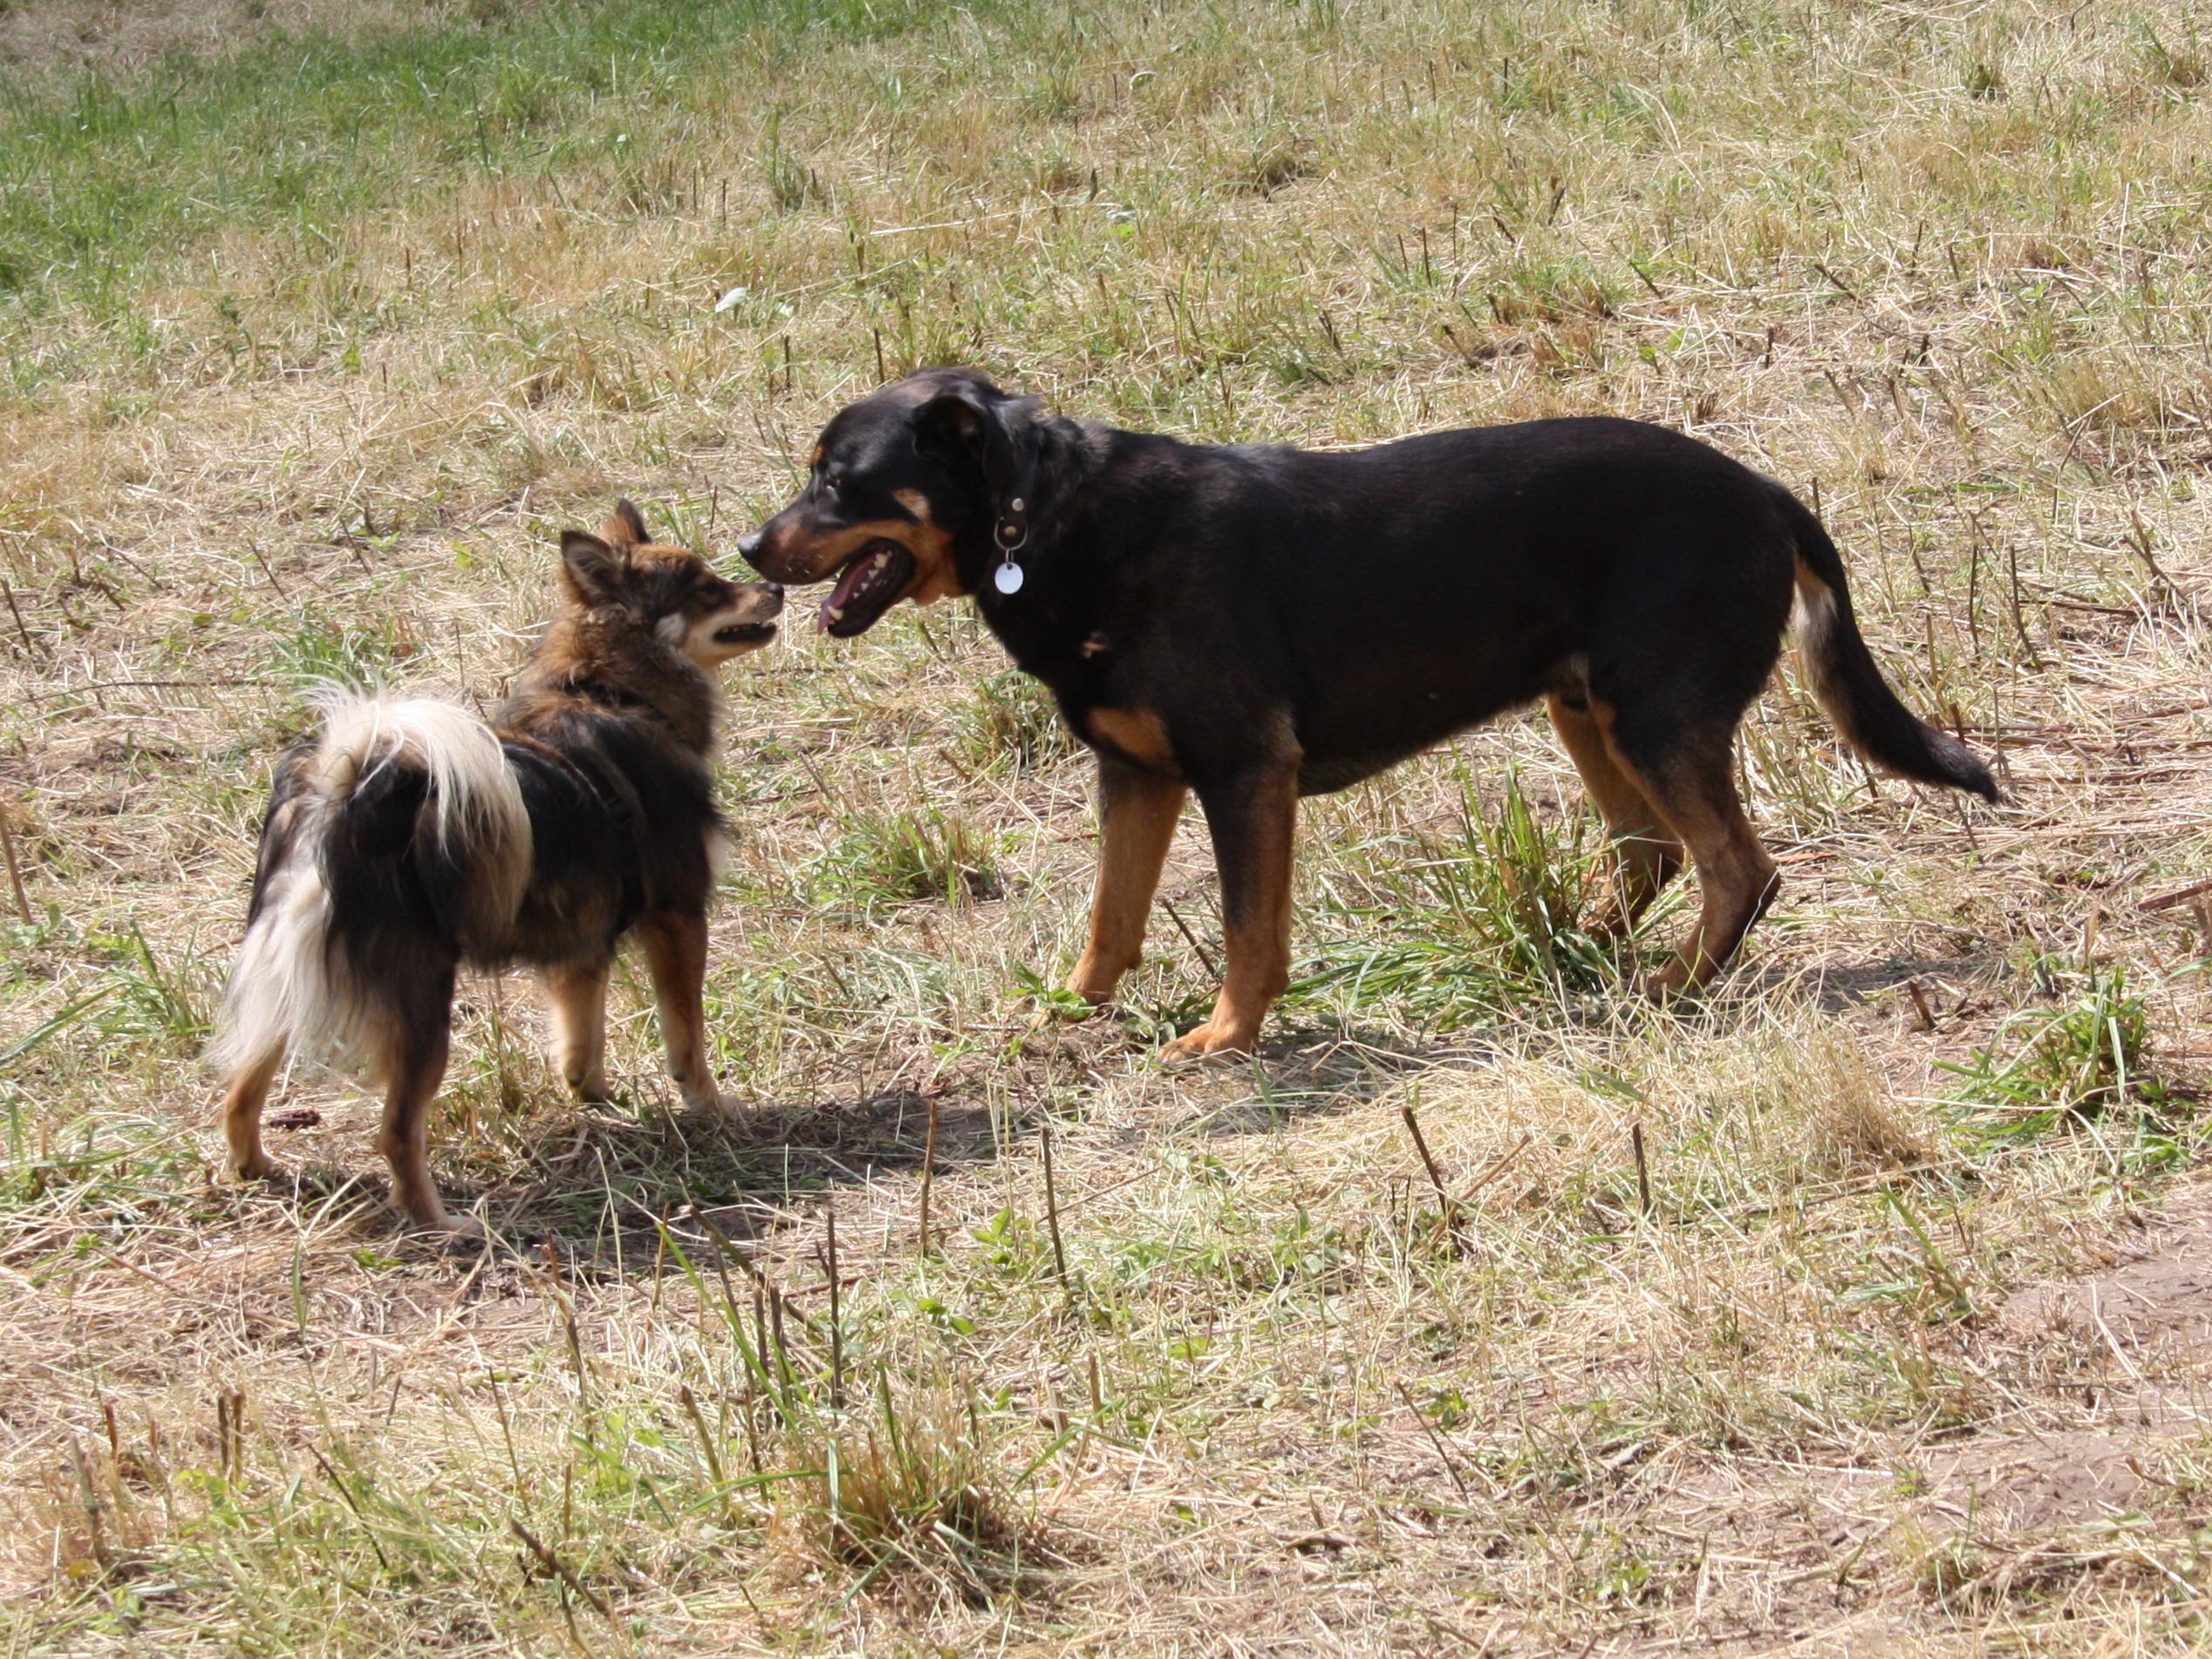
play, dog, pet, mammal, hunting dog, dogs, vertebrate, dog breed, two dogs, taster, dog like mammal, carnivoran, australian terrier, transylvanian hound, jagdterrier